Government in early modern Scotland

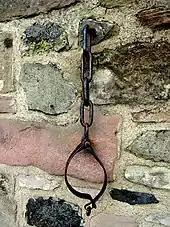
The jougs at Duddingston Parish Church, ordered to be established for beggars and other offenders from 1593

In the sixteenth century, parliament usually met in Stirling Castle or the Old Tolbooth, Edinburgh, which was rebuilt on the orders of Mary Queen of Scots from 1561. King Charles I ordered the construction of Parliament Hall, at the expense of the Edinburgh burgesses, which was built between 1633 and 1639 and remained the parliament's home until it was dissolved in 1707. By the end of the Middle Ages the Parliament had evolved from the King's Council of Bishops and Earls into a 'colloquium' with a political and judicial role. The attendance of knights and freeholders had become important, and burgh commissioners joined them to form the Three Estates. It acquired significant powers over particular issues, including consent for taxation, but it also had a strong influence over justice, foreign policy, war, and other legislation, whether political, ecclesiastical, social or economic. Much of the legislative business of the Scottish parliament was carried out by a parliamentary committee known as the Lords of the Articles, chosen by the three estates to draft legislation which was then presented to the full assembly to be confirmed. Like many continental assemblies the Scottish Parliament was being called less frequently by the early sixteenth century and might have been dispensed with by the crown had it not been for the series of minorities and regencies that dominated from 1513. The crown was also able to call a Convention of Estates, which was quicker to assemble and could issue laws like parliament, making them invaluable in a crisis, but they could only deal with a specific issue and were more resistant to the giving of taxation rights to the crown.